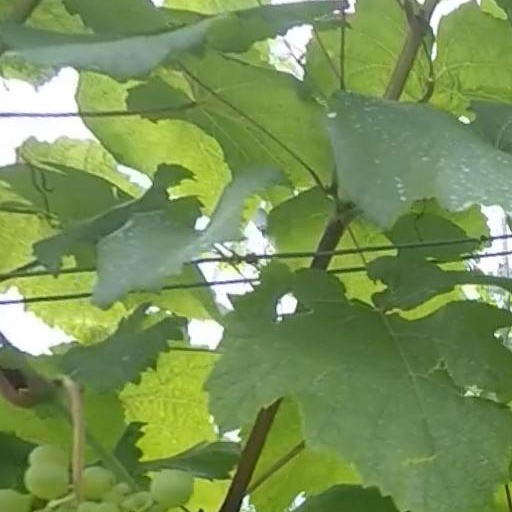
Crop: grape